Clifton Sprague

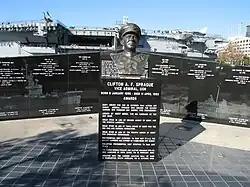
Memorial to Sprague next to the in San Diego.

At Oakland, California, Sprague took command of the cargo ship , which was being converted into a seaplane tender in July 1940. "Tangier" was commissioned on August 25, 1941, and shortly thereafter transited to Bremerton, Washington, to load torpedoes. At her homeport in Pearl Harbor, Hawaii, "Tangier" was mated with Fleet Patrol Wing Two. "Tangier" was berthed at F-10 on the northwest side of Ford Island on the morning of December 7, 1941. She was one of the first ships in the harbor to open fire and engaged several Japanese aircraft throughout the morning. "Tangier" was credited with downing three aircraft. As a result of his leadership at Pearl Harbor, Sprague was promoted to captain on January 3, 1942. In early 1942 "Tangier" saw service at New Caledonia.